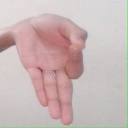
अक्षर: ज्ञ